Thomas R. Marshall House

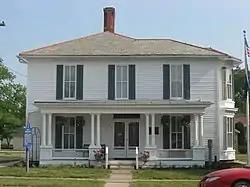
Thomas R. Marshall House, May 2012

Thomas R. Marshall House, also known as the Whitley County Historical Museum, is a historic home located at Columbia City, Whitley County, Indiana. It was built in 1874, and is a two-story, "L"-plan, frame dwelling. It was remodeled in 1895. It features a nearly full-with front porch supported by paired Doric order columns and a projecting two-story bay. It was the home of Indiana Governor and U.S. Vice President Thomas R. Marshall.